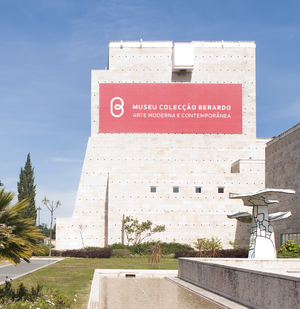
Le musée Berardo est un musée d'art moderne et contemporain situé à Belém, un quartier de Lisbonne, au Portugal.